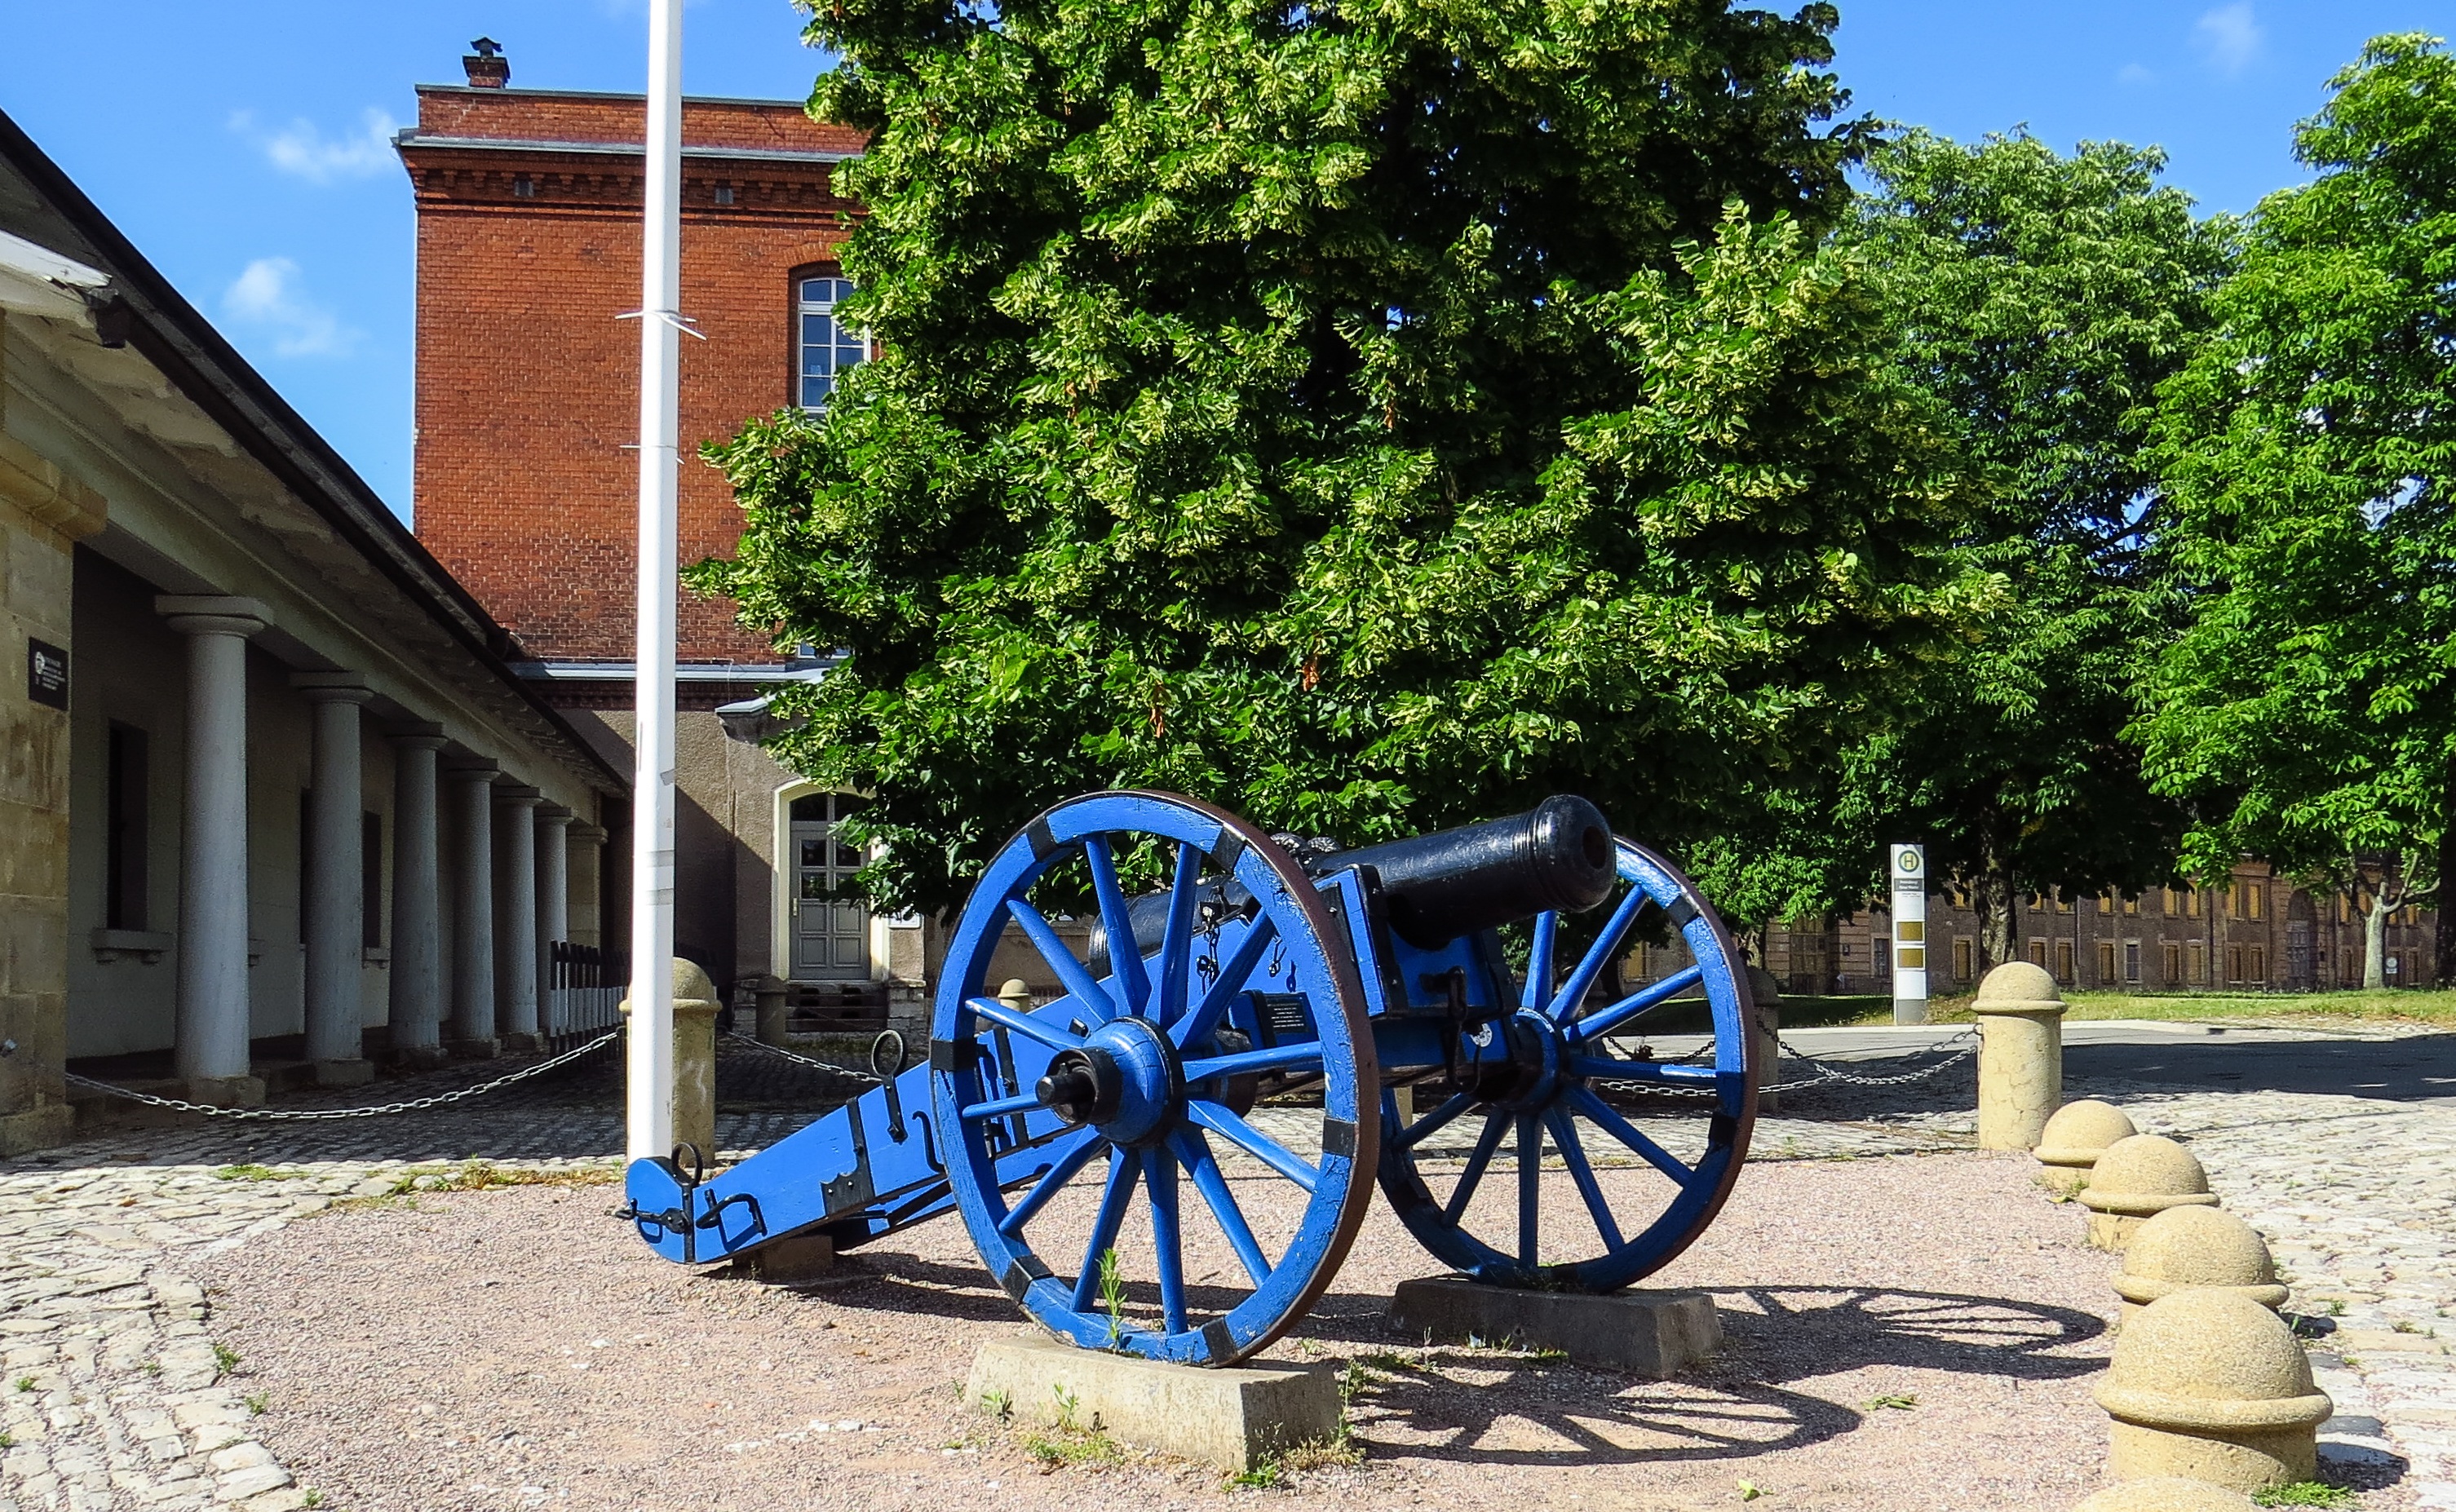
antique, city, park, blue, garden, playground, gun, yard, man made object, citadel erfurt, human settlement